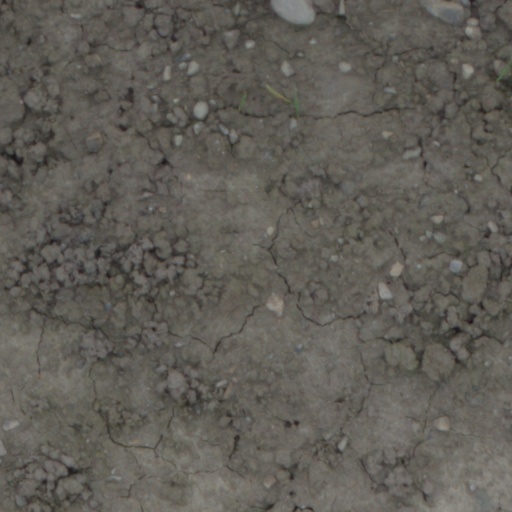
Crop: wheat